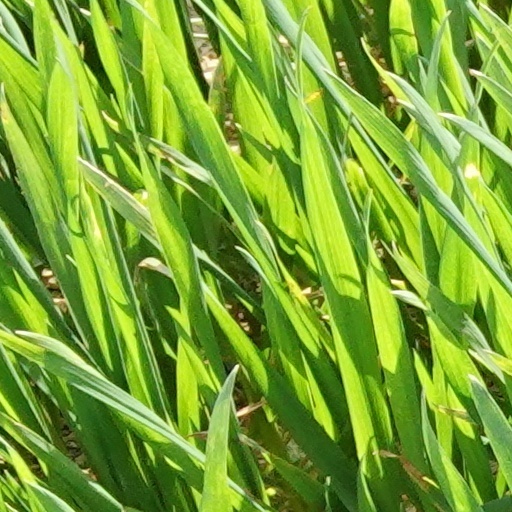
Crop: wheat